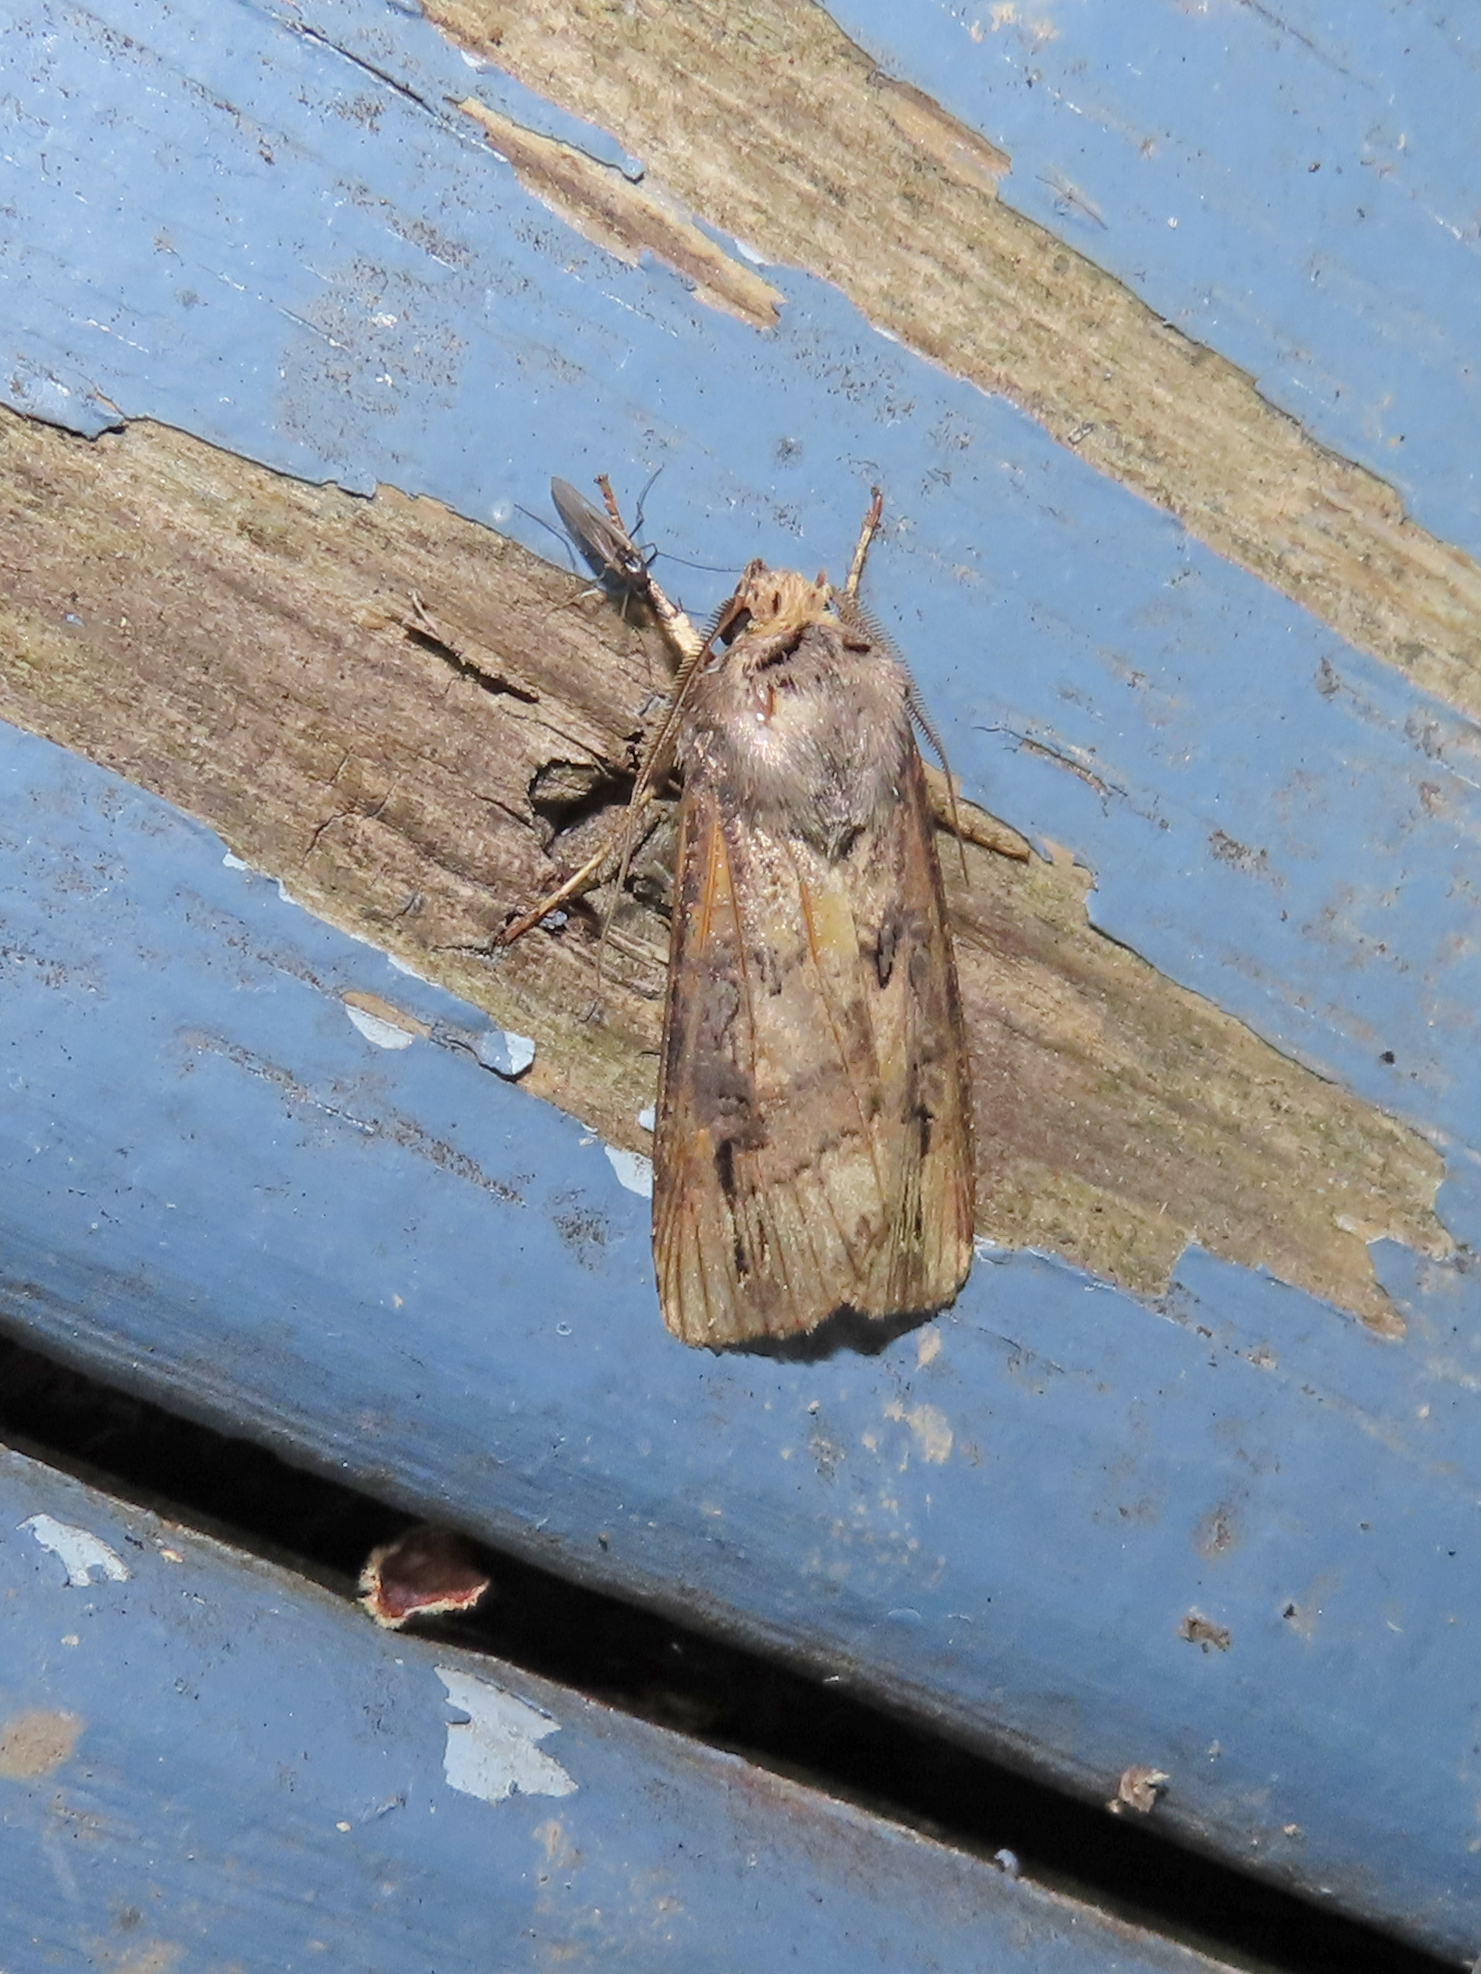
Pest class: cutworms